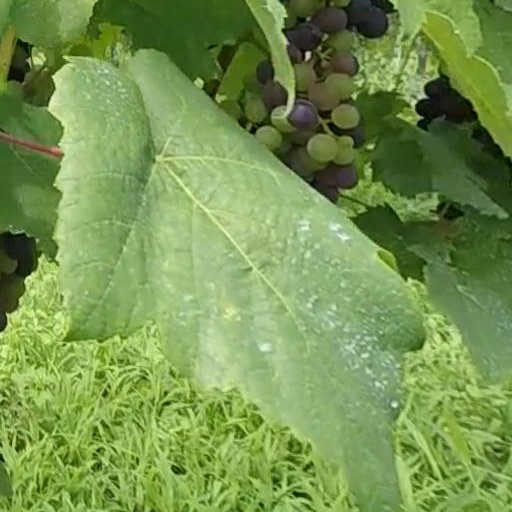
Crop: grape